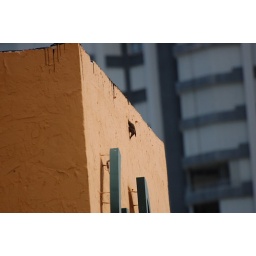
There were two birds eating from a hole in the building next to ours.